Rocky Harbour, Newfoundland and Labrador

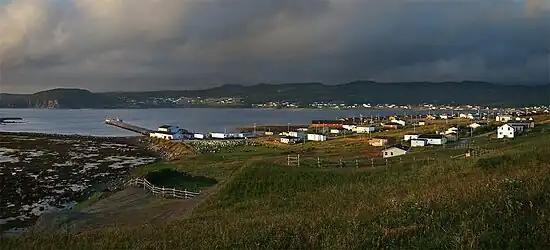

In the 2021 Census of Population conducted by Statistics Canada, Rocky Harbour had a population of living in of its total private dwellings, a change of from its 2016 population of . With a land area of , it had a population density of in 2021.